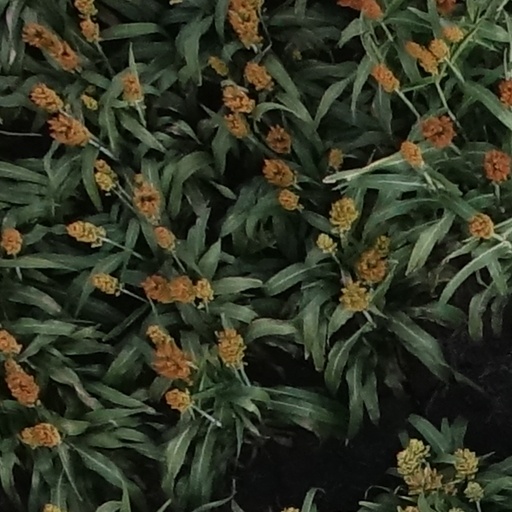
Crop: sorghum